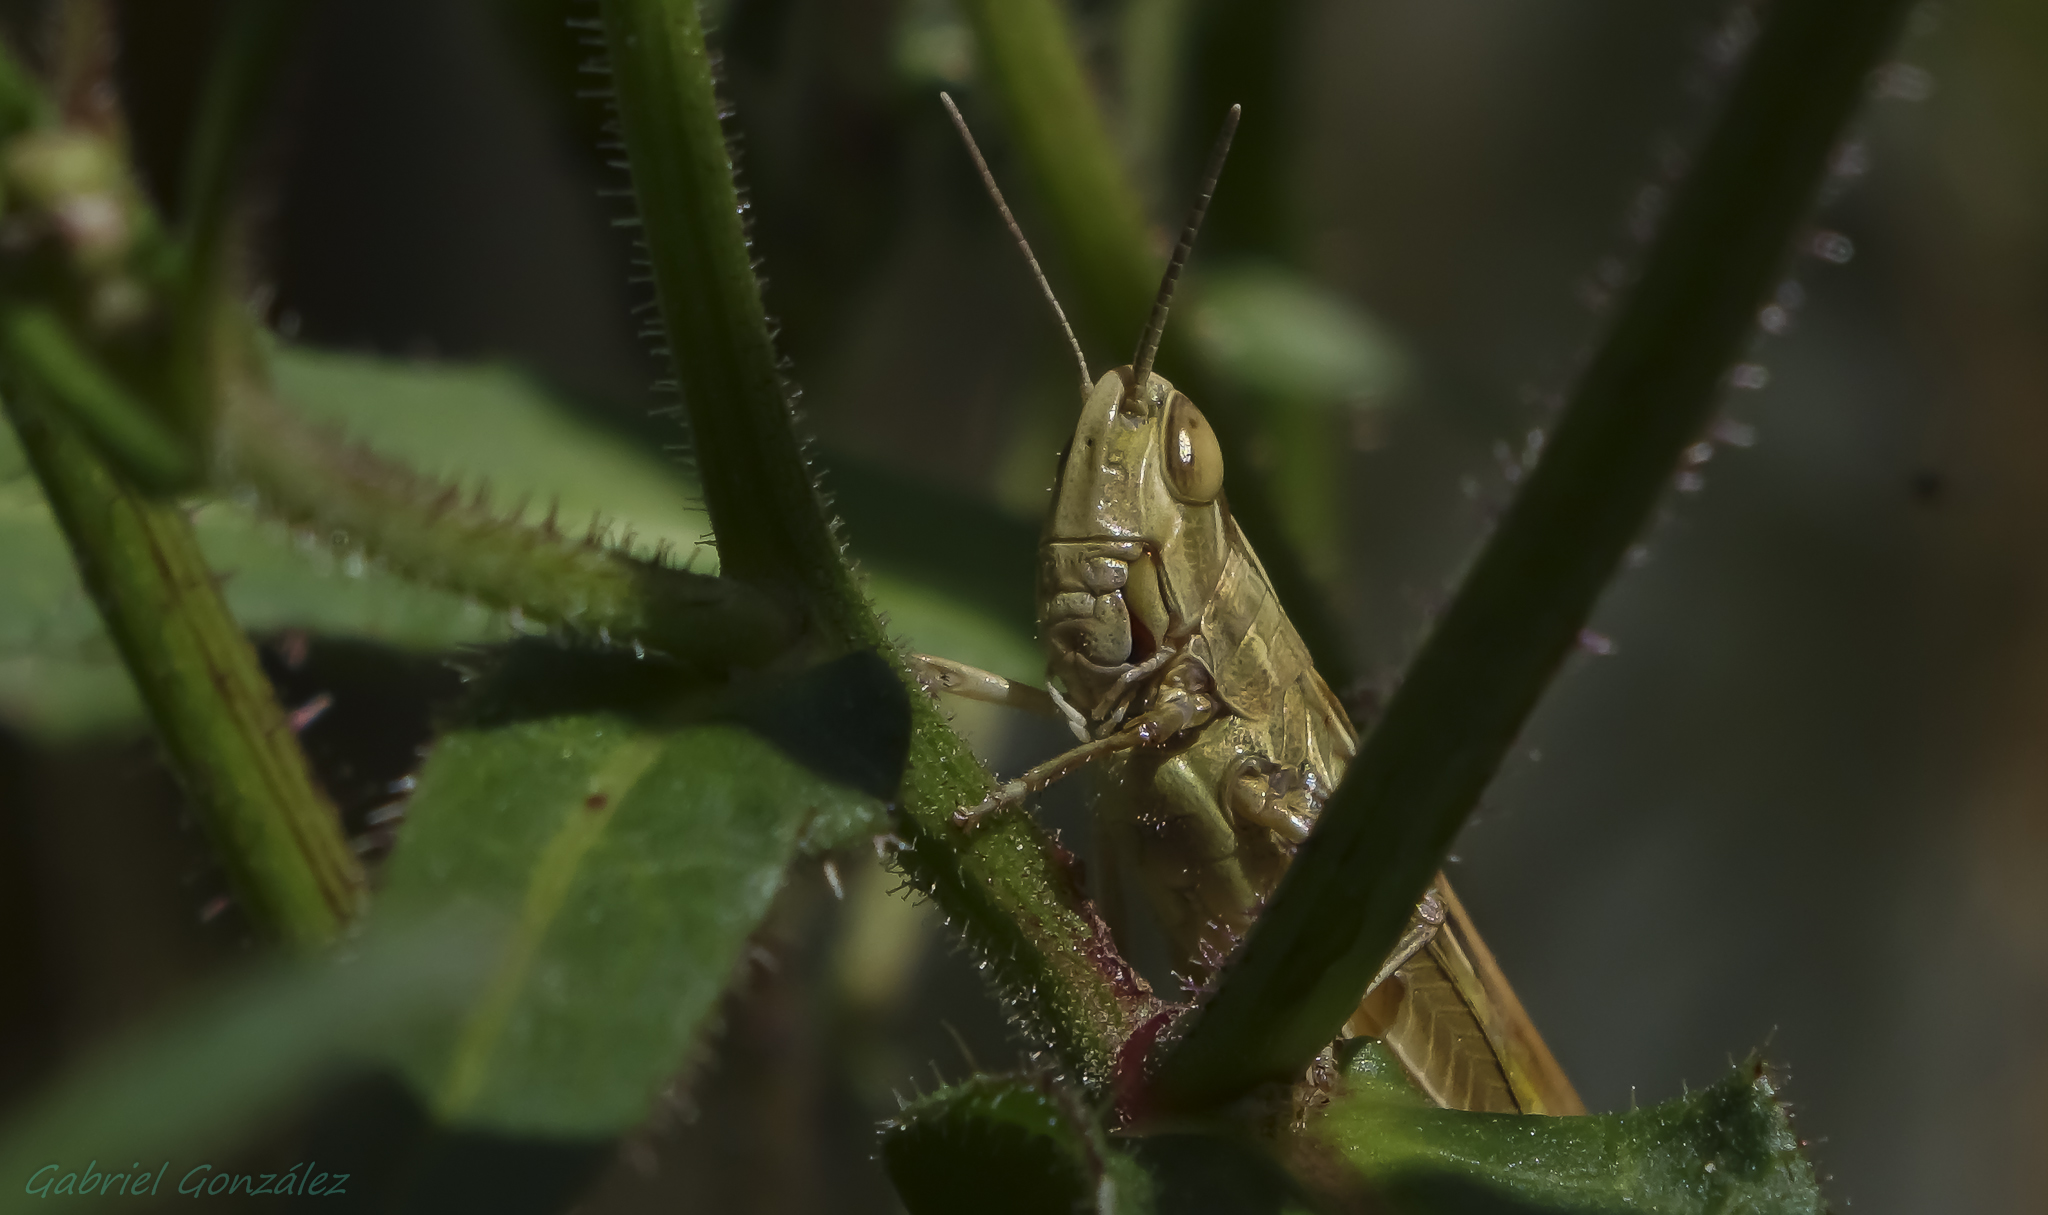
nature, photography, green, insect, fauna, invertebrate, close up, animals, naturaleza, damselfly, grasshopper, locust, ggl1, gaby1, xovesphoto, animales, sonyrx10, rx10, saltamontes, gphoto, xelodegalicia, macro photography, arthropod, gabrielcoru a, plant stem, cricket like insect